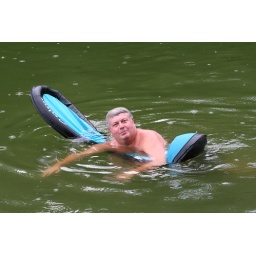
Susan's lake house in Alabama. Ahhhh....relaxing!